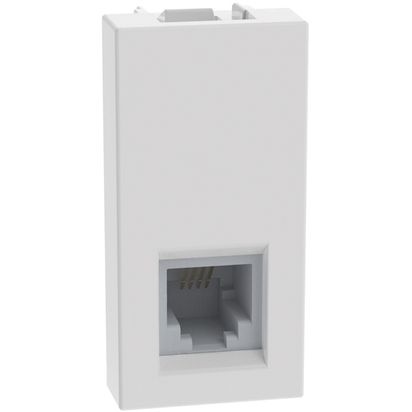
Bticino MatixGO Connettore RJ11, connessione tipo K10, per trasmissione dati/telefonia JW4258RJ11
Connettore RJ11, connessione tipo K10, per trasmissione dati/telefonia. 2 coppie - per spina art. 2841/2 - 1 modulo - bianco Marchio BTicino Norma di Riferimento BTicino Moduli 1 Serie MatixGO
Brand: BTicino
Category: Electronics > Communications > Telephony > Telephone Accessories